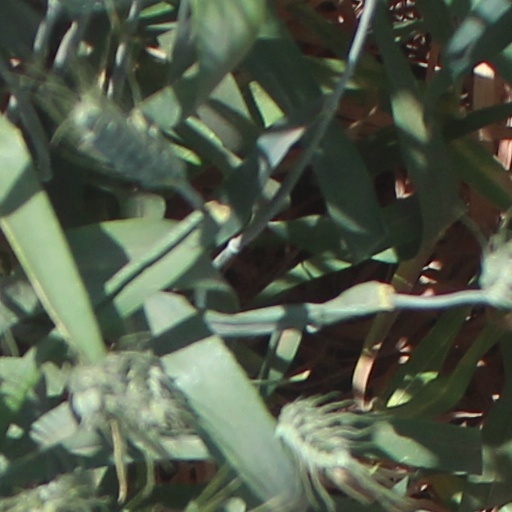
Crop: wheat